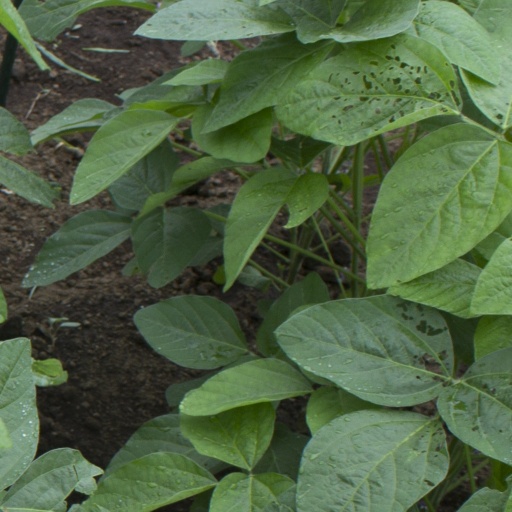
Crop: soybean